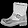
Label: Ankle boot